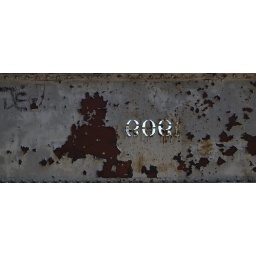
A bit of the train bridge in Henry Cowell State Park in the Santa Cruz mountains.